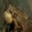
Label: frog